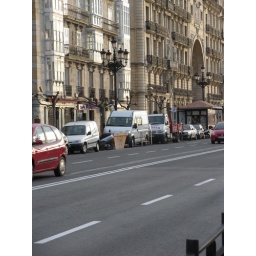
The trees in front of this building are famous for being &amp;quot;upside down&amp;quot;